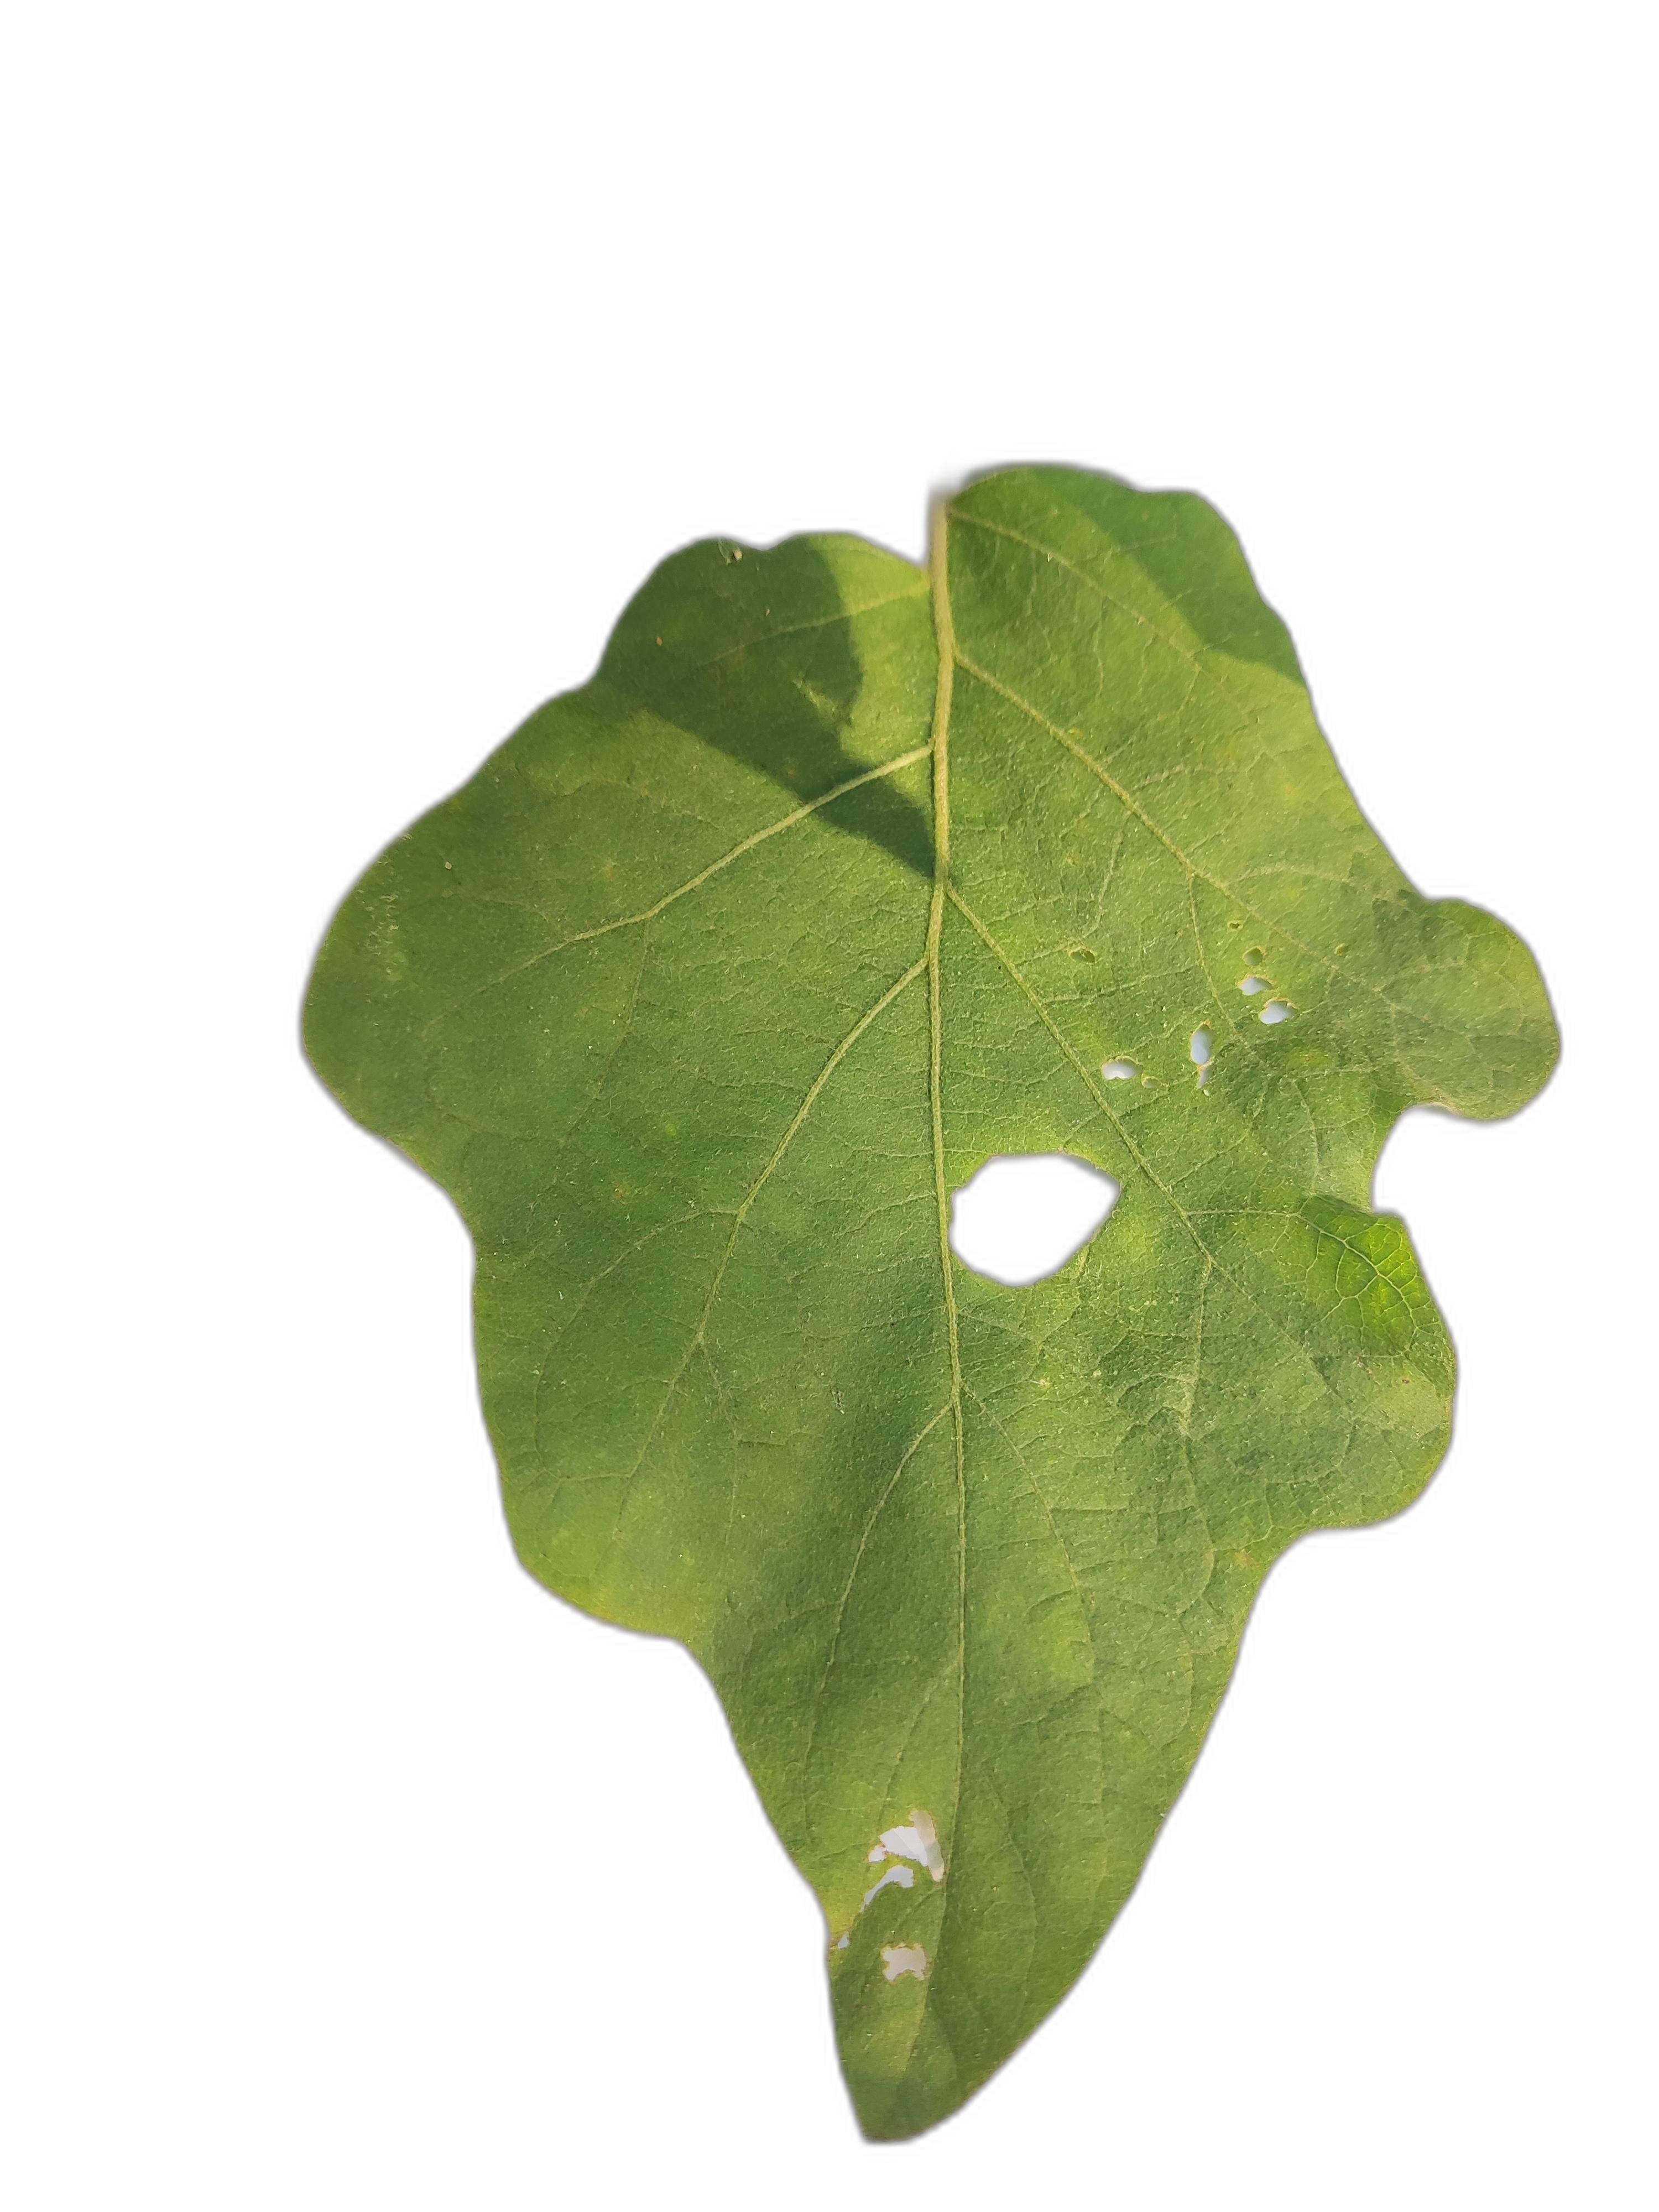
Label: Insect Pest Disease